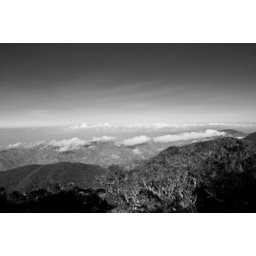
at the top of the blue mountains in jamaica